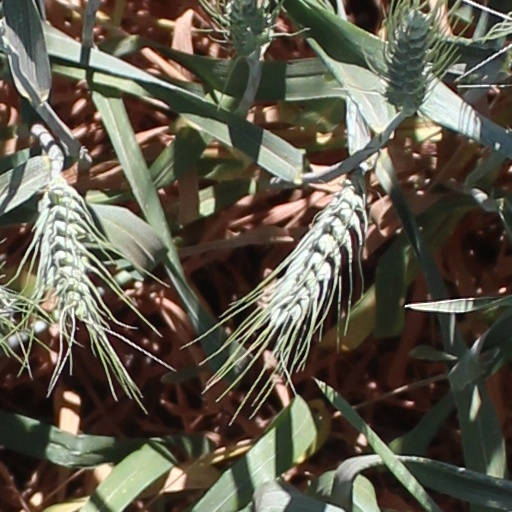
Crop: wheat